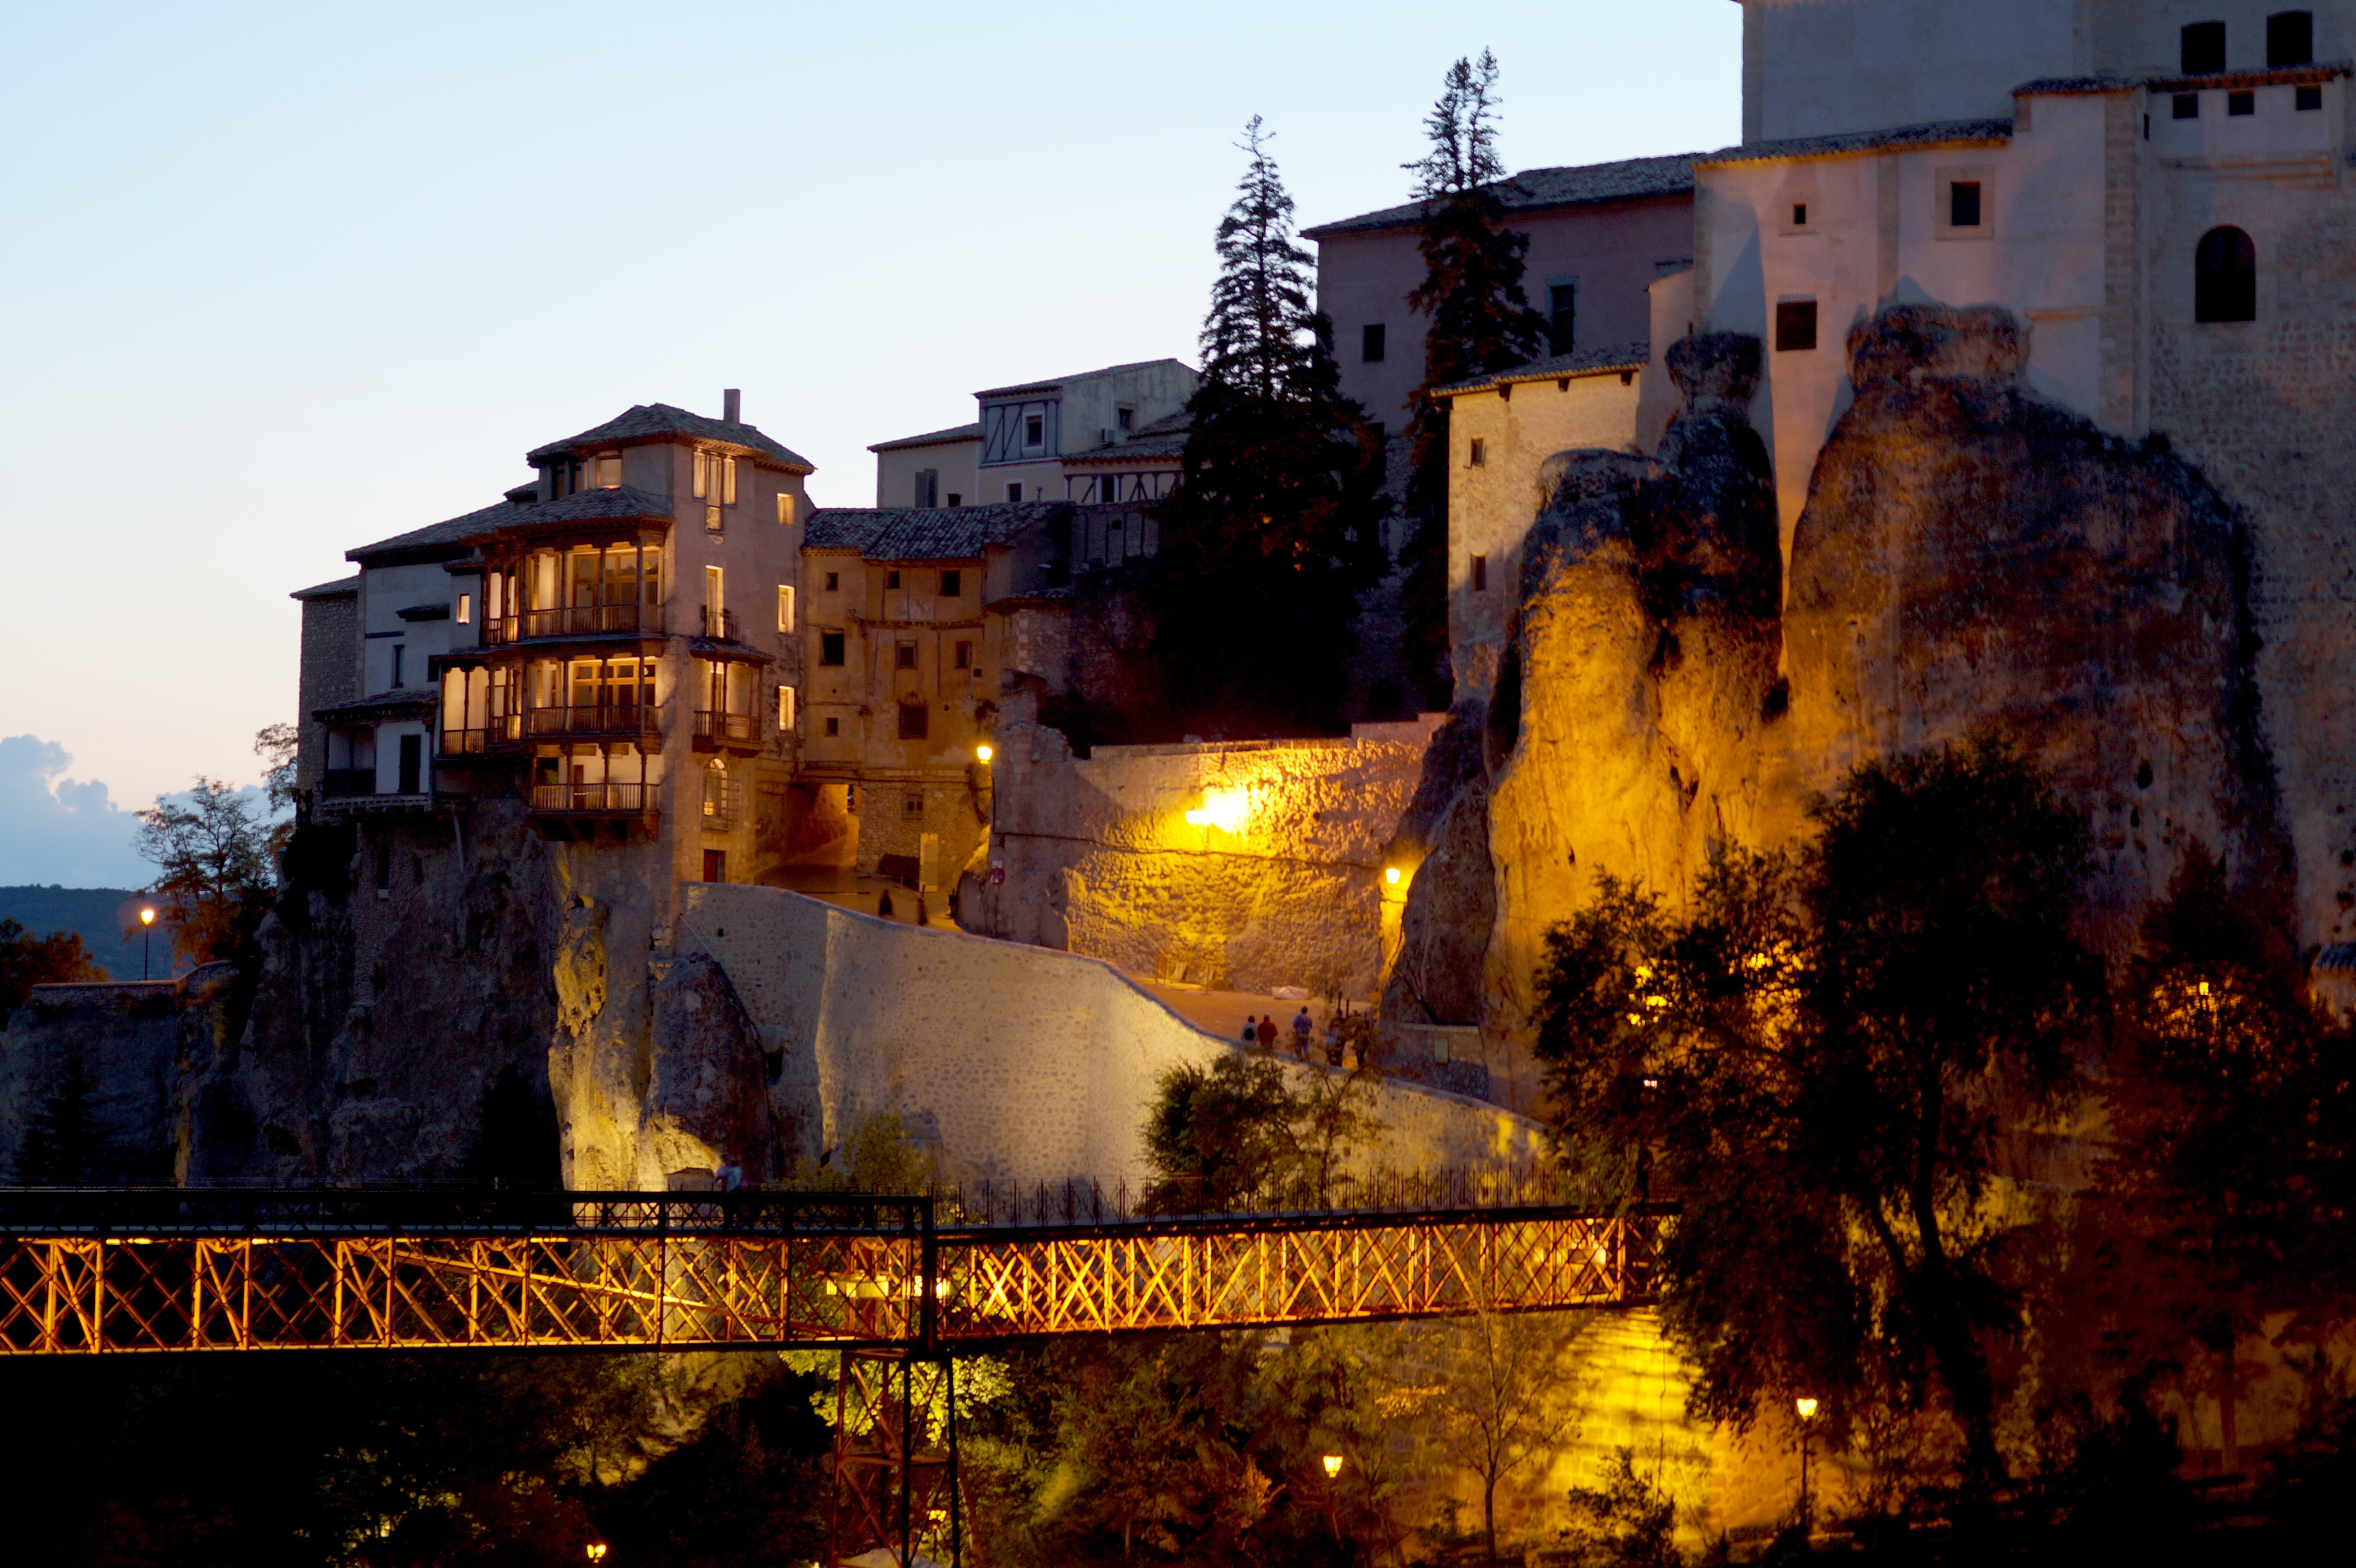
bridge, night, town, cityscape, evening, twilight, mystic, reflection, castle, canyon, lighting, spain, hanging houses, cuenca, ancient history